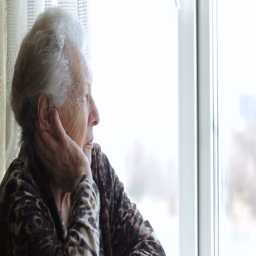
the old lady looks out the window .